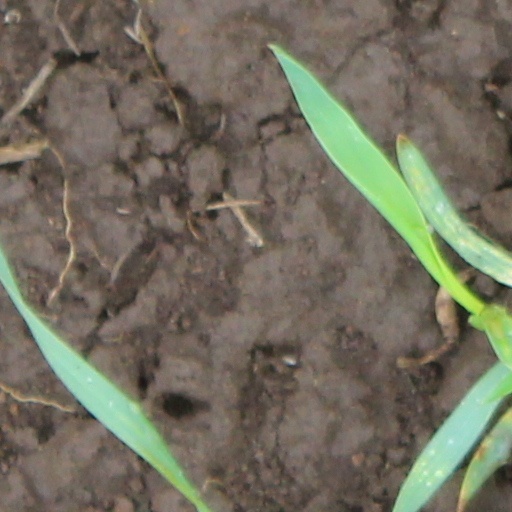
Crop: wheat